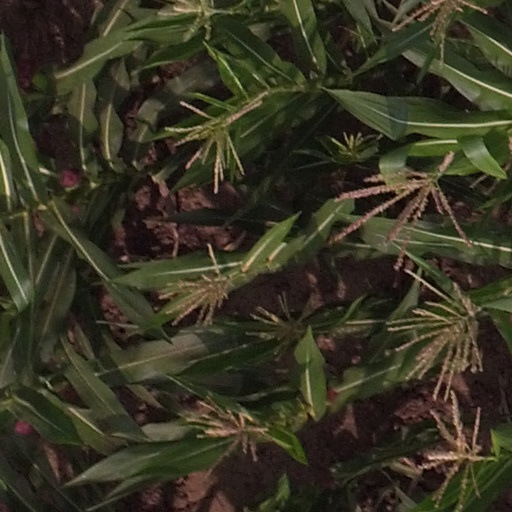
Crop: maize; corn